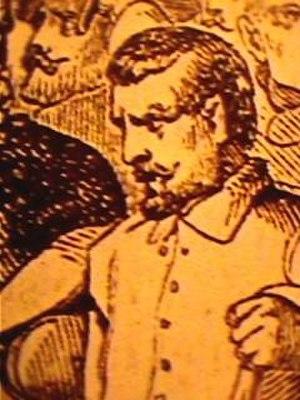
La datation du premier peuplement des Amériques est encore largement sujette à débat. La plupart des théories indiquent que l'actuel territoire de la Bolivie fut peuplé par des tribus nomades, vivant de la chasse et de la cueillette, qui auraient traversé le détroit de Béring pour coloniser progressivement toute l'Amérique. On donne alors une date de peuplement comprise entre 10 000 av. J.-C. et 20 000 av. J.-C., voire bien avant. Certaines autres théories donnent une origine océanienne aux premiers habitants sud-américains.
Gonzalo Pizarro, né en 1502 à Trujillo et mort le 10 avril 1548 à Cuzco, était un conquistador espagnol qui a conquis l'empire inca. Il était le jeune frère de Francisco Pizarro.